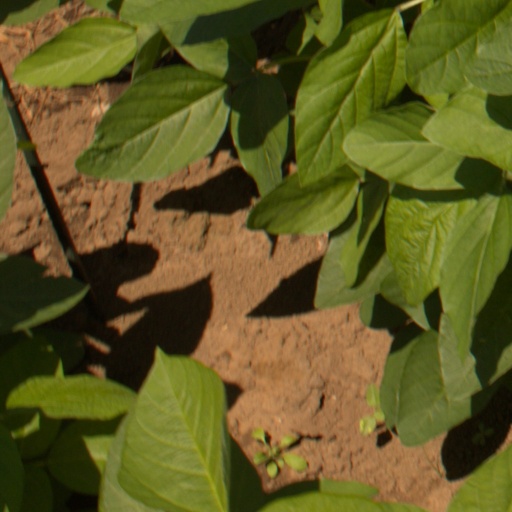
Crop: soybean